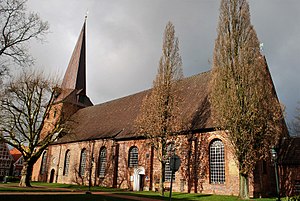
Otterndorf / Kultur og seværdigheder
Den evangeliske kirke Severikirche.
Otterndorf er en by med ca 7200 indbyggere, 10 km øst for Cuxhaven i den tyske delstat Niedersachsen, beliggende mellem Elben, og den i Elben udmundede flod Medem og kanalen Elbe-Weser-Schifffahrtsweg. Havbadet Otterndorf tilhører fælleskommunen Land Hadeln og til Landkreis Cuxhaven. Byen er kendt for sine historiske bindingsværkshuse.